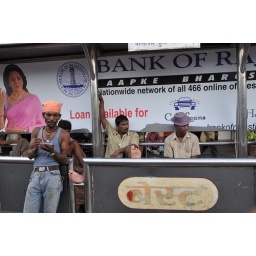
A bus stand opposite to Crawford market in Mumbai.